Protest art

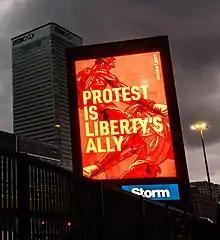
Protest art about the value of protest by Martin Firrell, UK, 2019

Protest art is the creative works produced by activists and social movements. It is a traditional means of communication, utilized by a cross section of collectives and the state to inform and persuade citizens. Protest art helps arouse base emotions in their audiences, and in return may increase the climate of tension and create new opportunities to dissent. Since art, unlike other forms of dissent, takes few financial resources, less financially able groups and parties can rely more on performance art and street art as an affordable tactic.